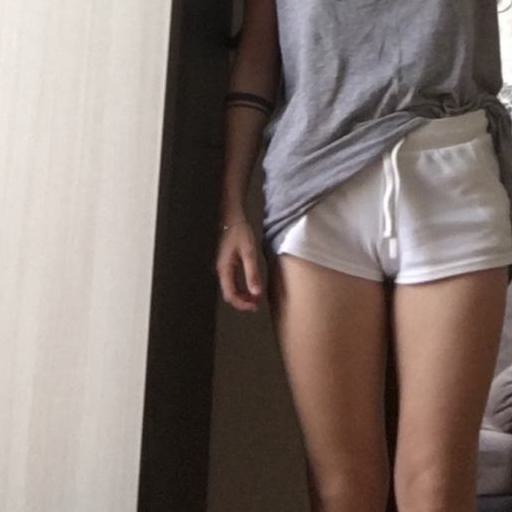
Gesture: no_gesture